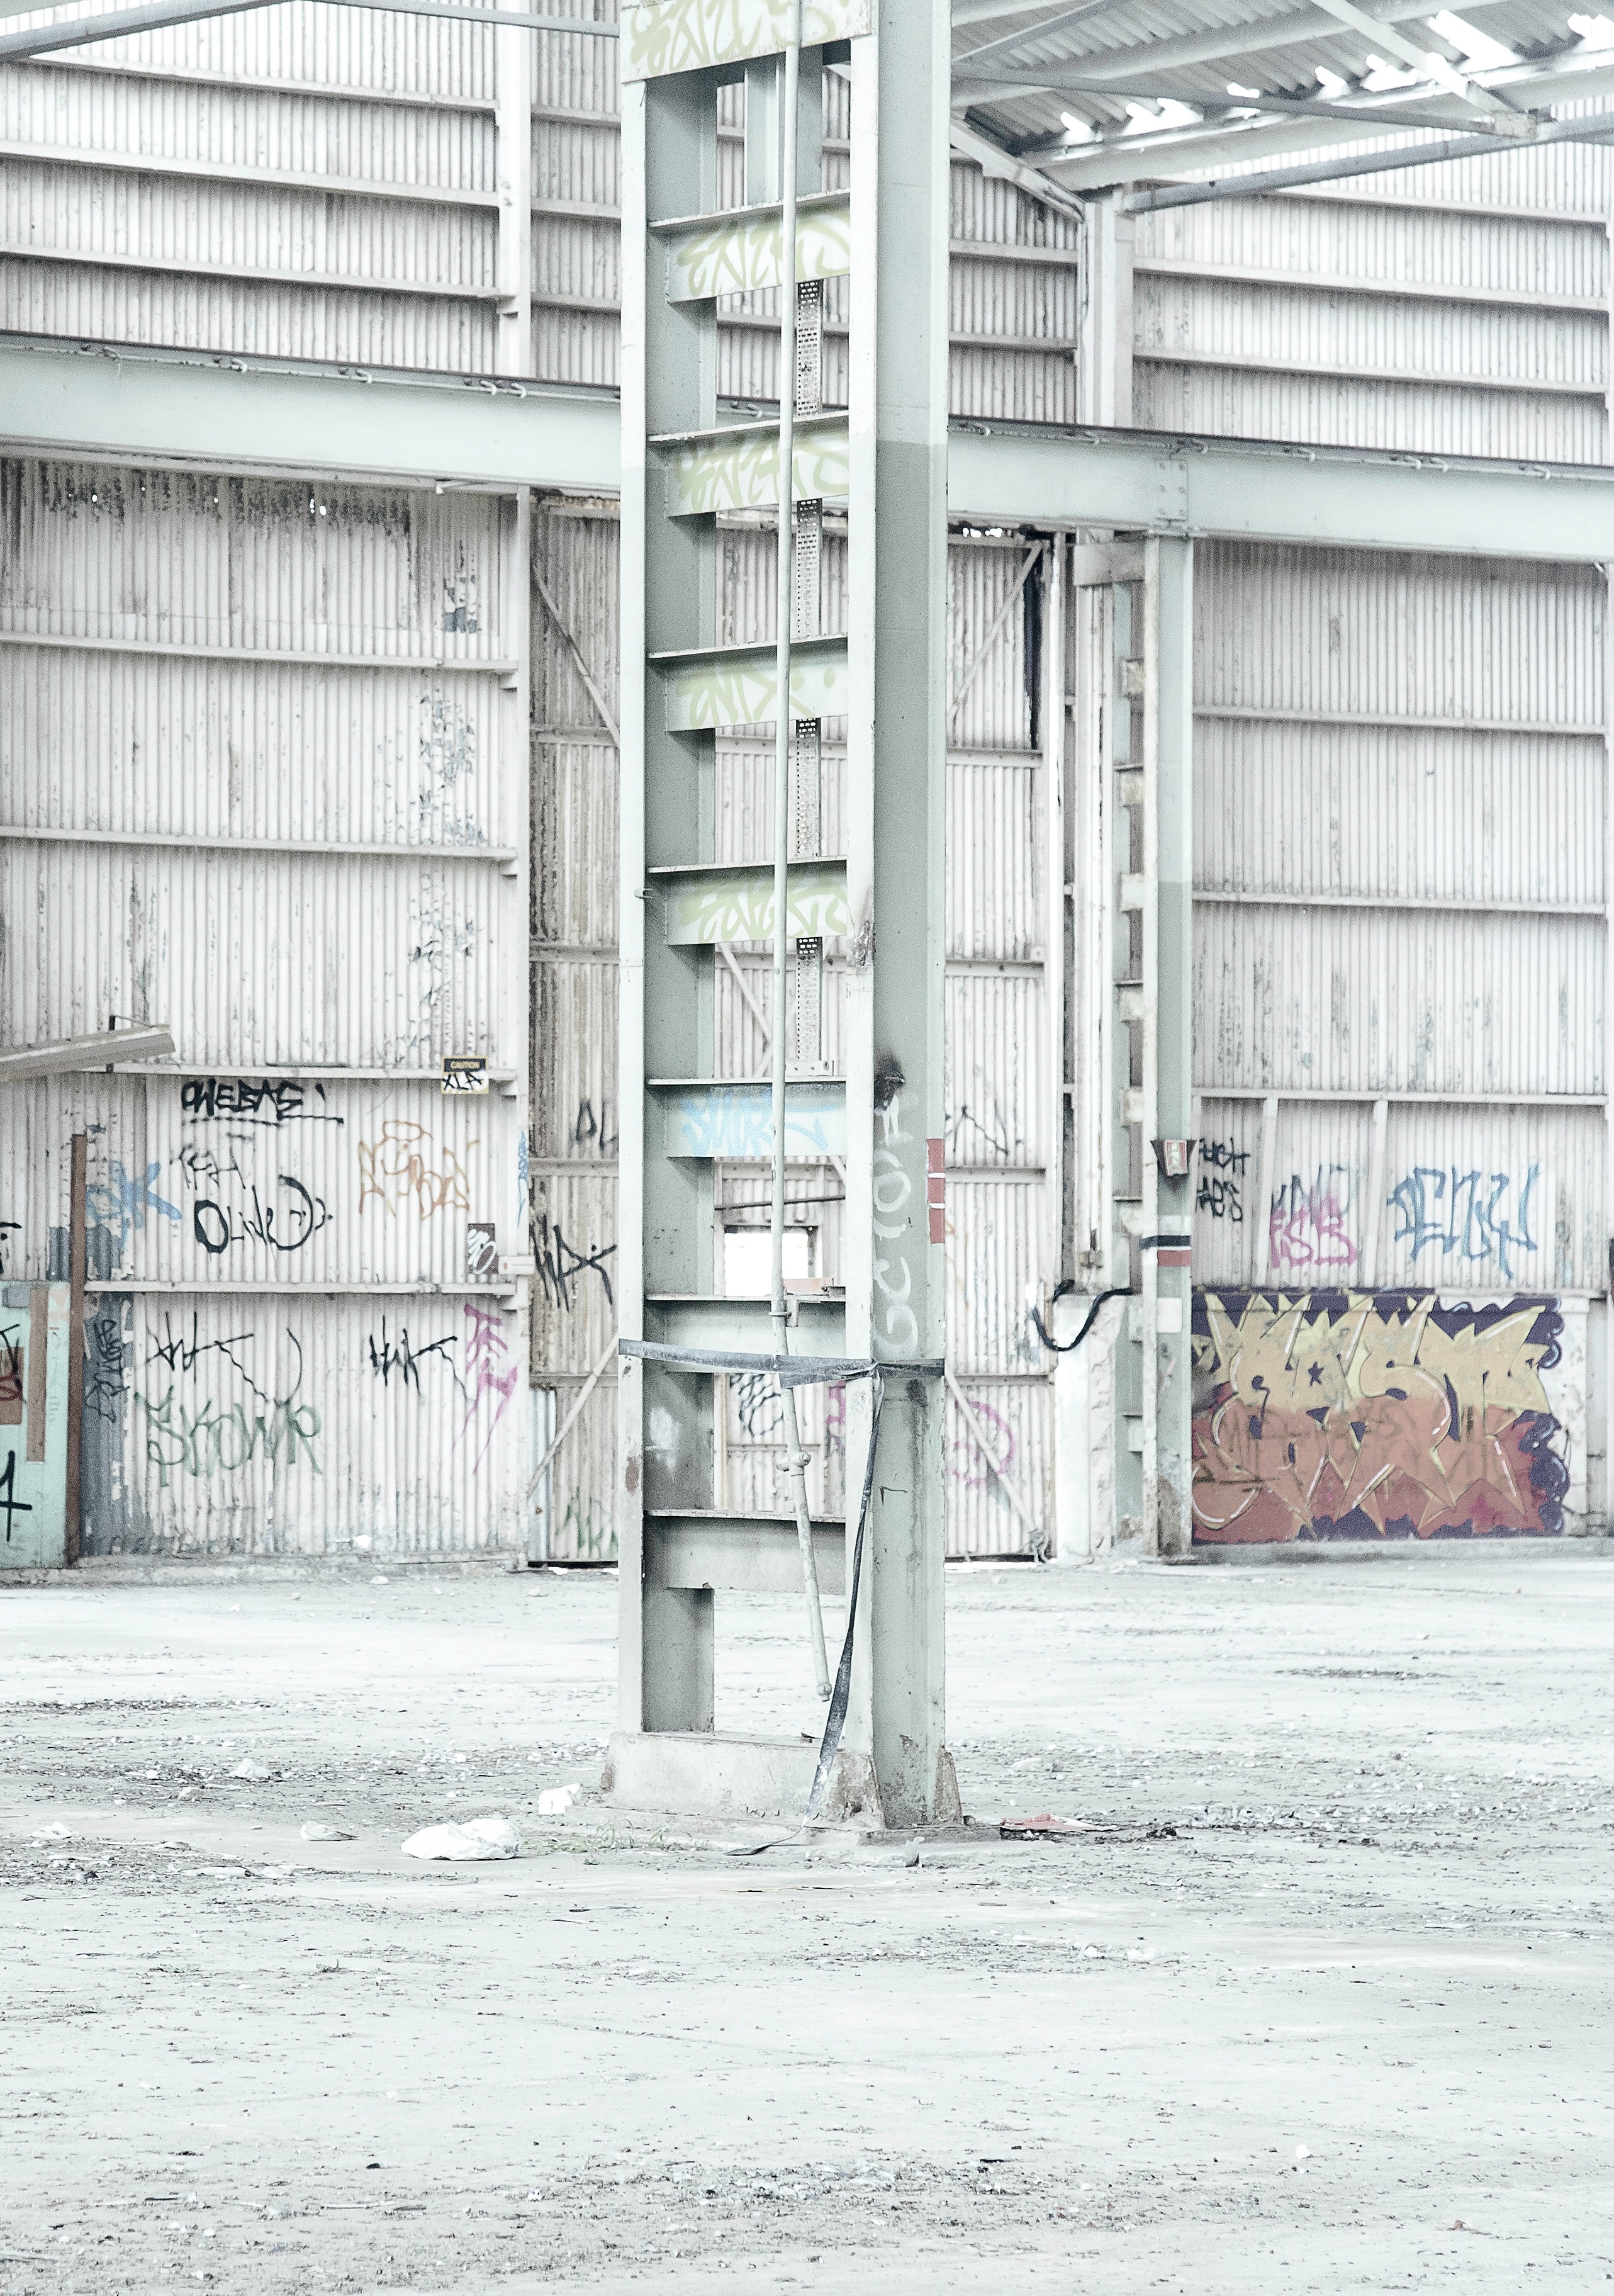
home, suburb, facade, tower block, residential area